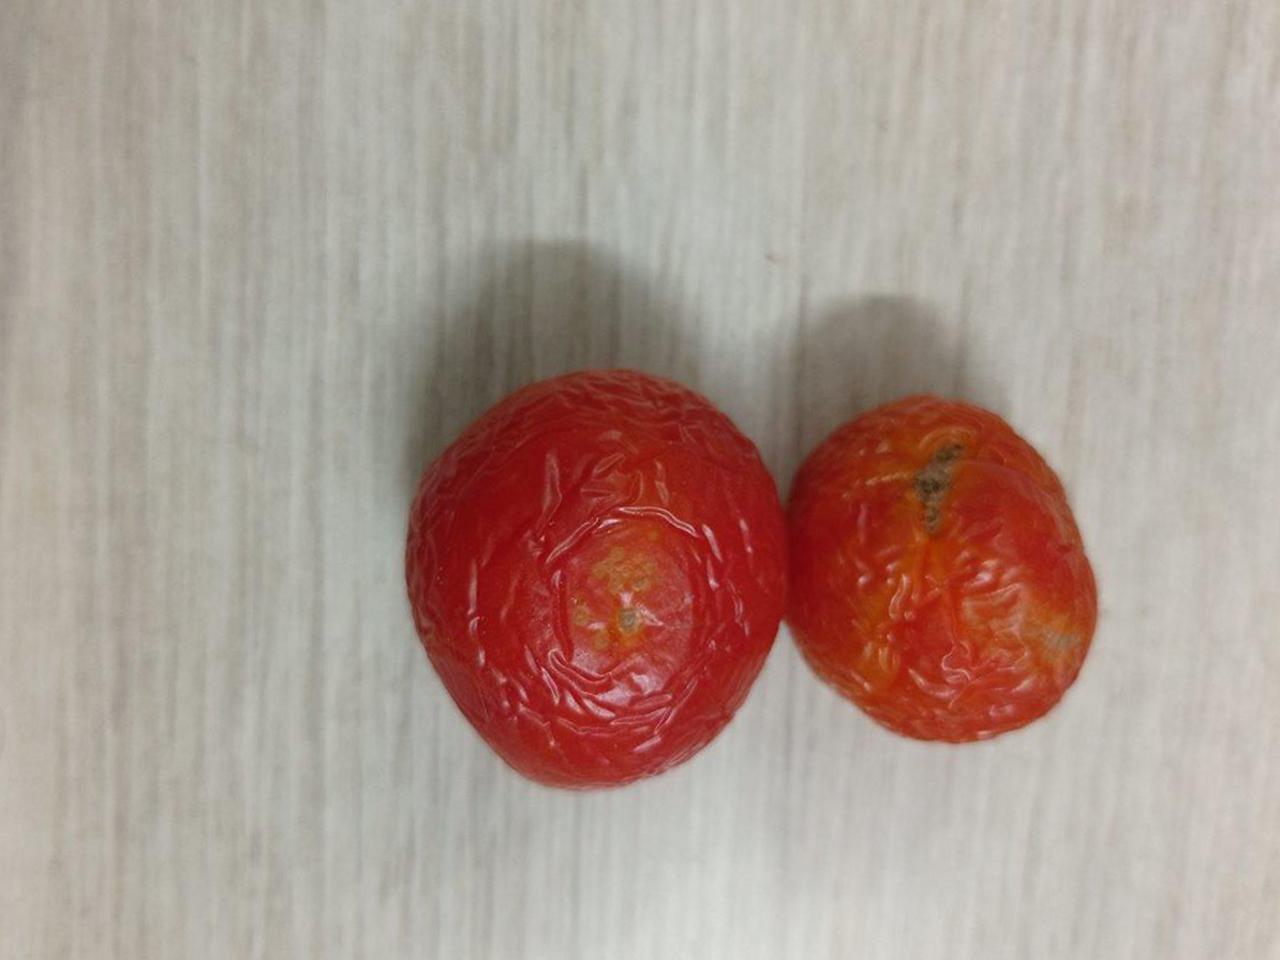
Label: Rotten